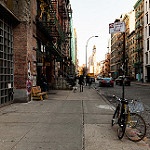
Scene: Outdoor